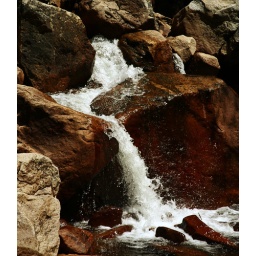
Creek near mirror lake in yosemite.